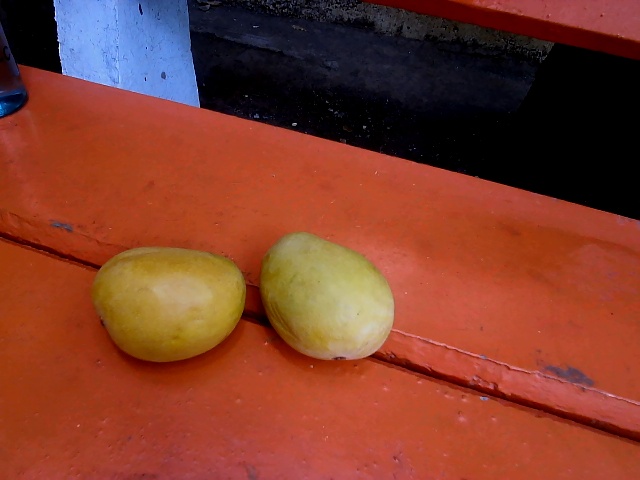
Label: Ripe_Mango